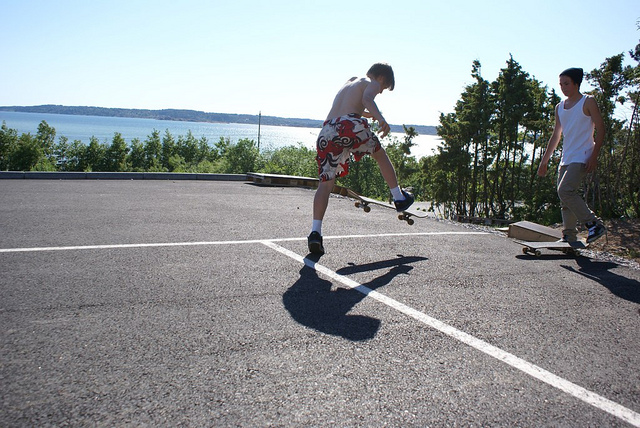
user: Given an image and a question. Answer the question in a short answer. Question: What sport are the boys doing? Short Answer:
assistant: skateboard